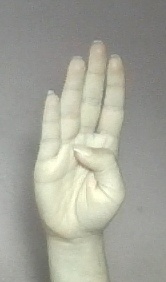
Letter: kaaf